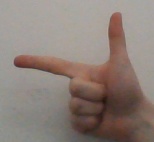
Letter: yaa